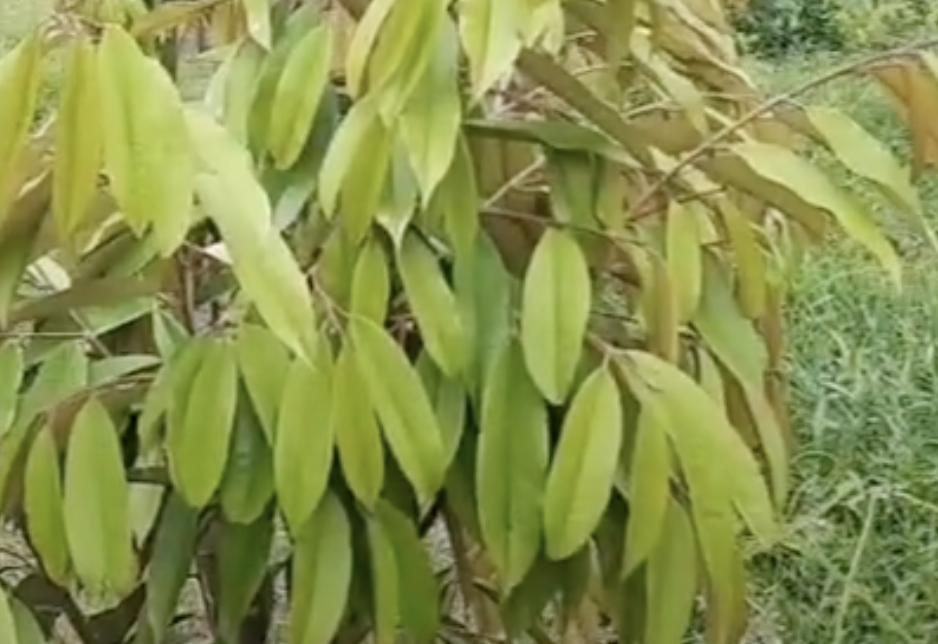
Label: yellow_leaf